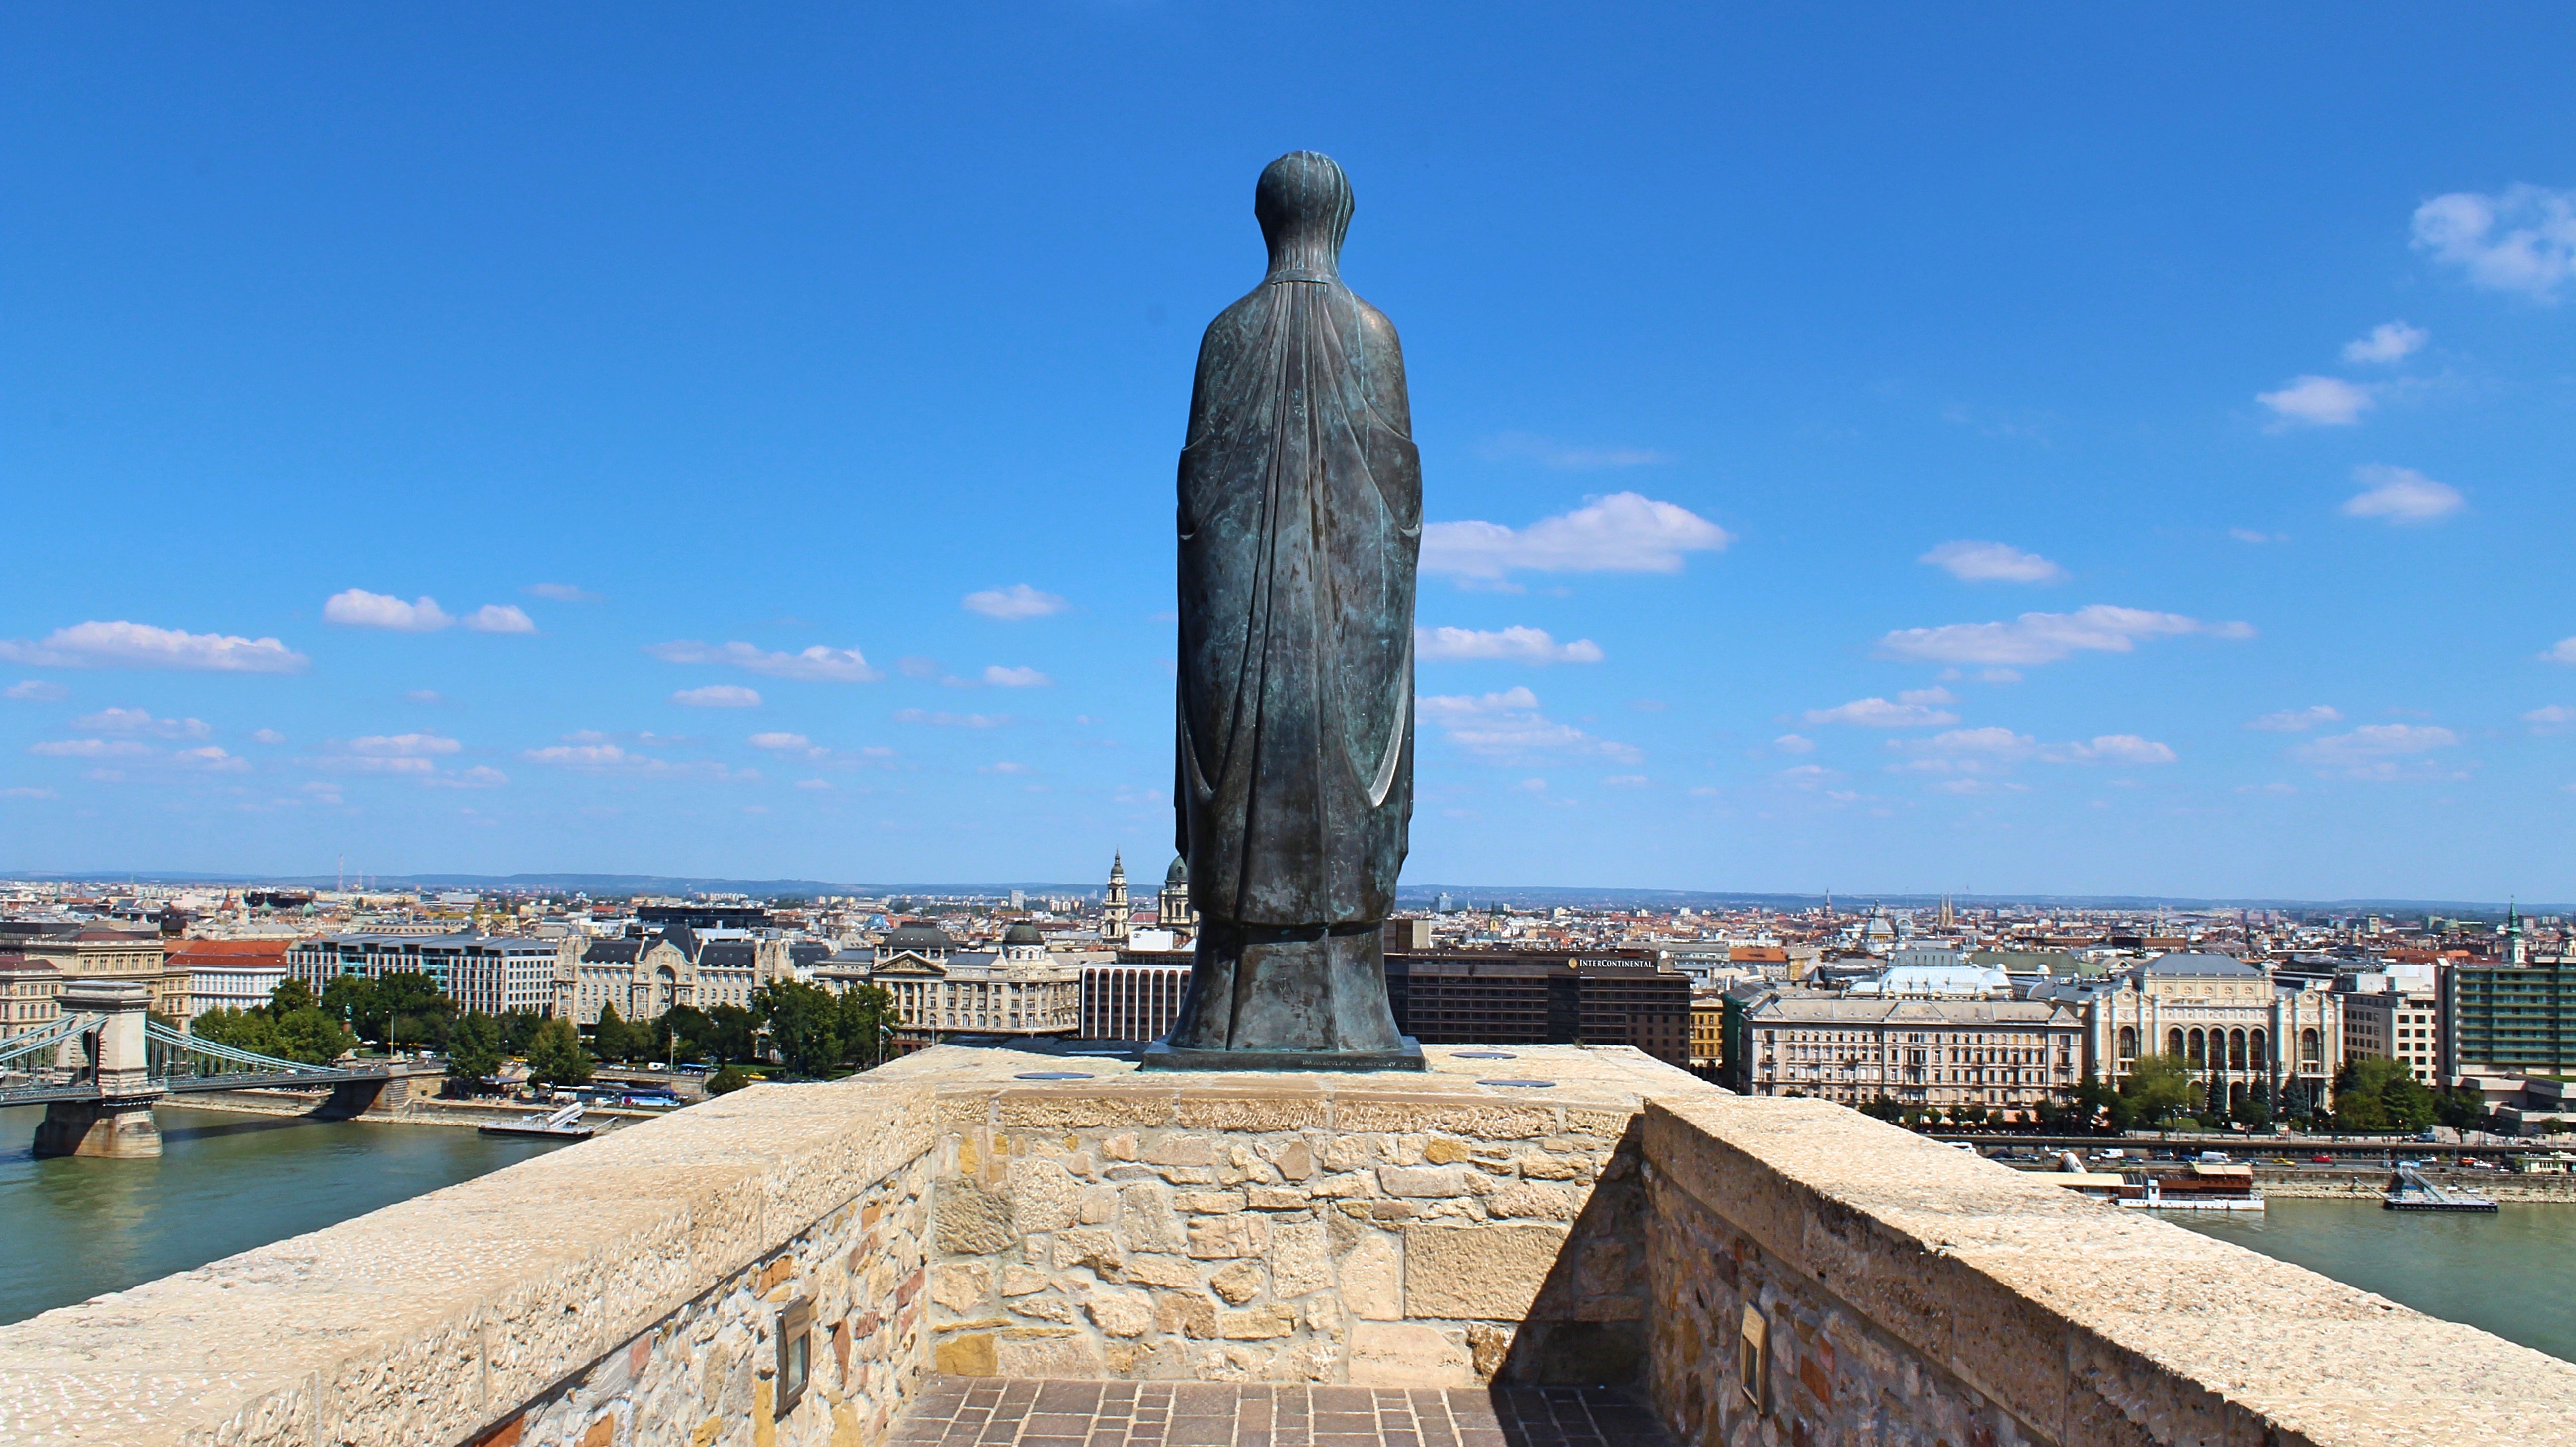
man, sea, coast, architecture, people, sky, sunset, skyline, building, city, skyscraper, urban, monument, cityscape, downtown, looking, vacation, travel, statue, young, tower, landmark, business, tourism, memorial, vision, look, leadership, businessman, success, ancient history